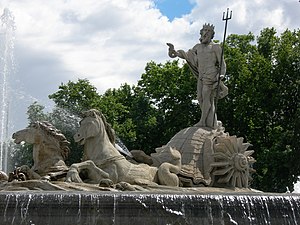
Madrid / Kultur / Kunst / Skulpturer i bybilledet
Ventura Rodríguez' Fuente de Neptuno i Paseo del Prado.
Madrid er Spaniens hovedstad og landets største by. Selve byen har omkring 3,3 millioner indbyggere, og hovedstadsområdet har over 6 millioner indbyggere. Målt på befolkningstal er selve byen den tredjestørste i EU efter London og Berlin, og hovedstadsområdet er ligeledes tredjestørst efter London og Paris. Byens areal er omkring 605 km².